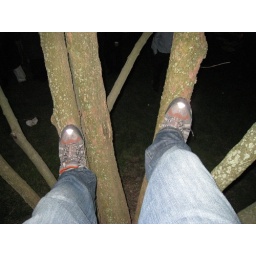
Drunk me in the tree talking to Cyn on the phone